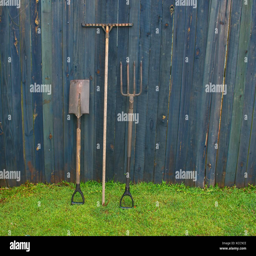
gardening tools standing in grass against a blue fence